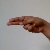
The image shows a hand gesture representing the letter 'H' in Indian Sign Language.